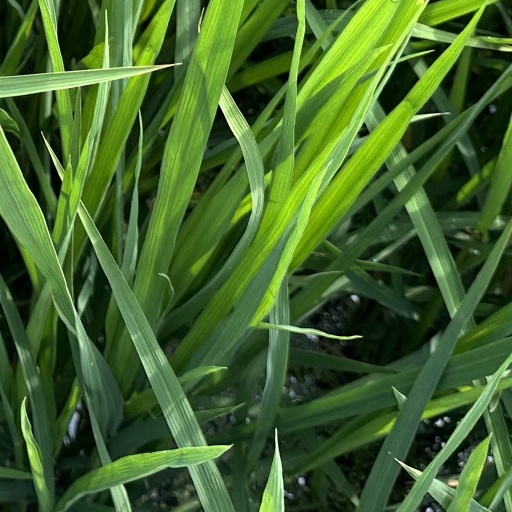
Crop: rice